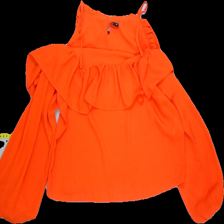
View: front
Type: Blouse
Category: Ladies
Brand: Gina Tricot
Colors: Red
Material: 100%polyester
Pattern: Plain
Cut: Regular, C-collar
Size: 38
Season: All
Trend: No trend
Stains: Yes
Price range: <50
Recommended usage: Export